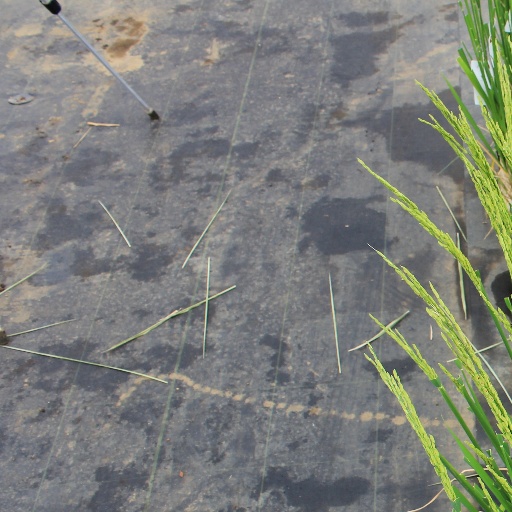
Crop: rice